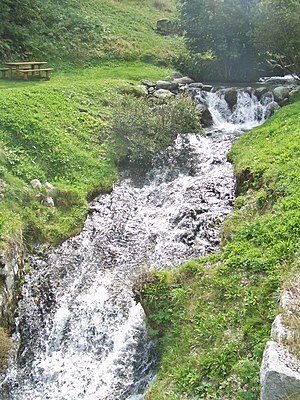
Isère (flod) / Bifloder og tilløb
Isère er en 286 km lang flod i regionen Auvergne-Rhône-Alpes i det sydøstlige Frankrig. Floden har sit udspring i Alperne på grænsen til Italien. Den løber ud i Rhône i Pont-de-l'Isère, nogle få km nord for Valence. Flodens øvre dal hedder Tarentaise. Isère har sit udspring i terrænnet over Val d'Isère, hvor smeltevand fra først og fremmest gletsjeren ved navn Sources de l'Isère udgør flodens udspring. Flere andre gletsjere ved Val d'Isére nedenfor for Col d'l'Iseran bidrager til Iséres kraftige vandløb kort efter dens udspring.